Alphonse Tavernier

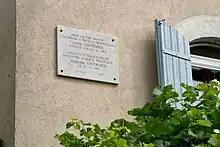
Memorial plaque.

In 1896, he did an oil painting entitled "Vue générale de Saint Cannat en 1896". It is exhibited at the Musée Suffren-Saint Cannat.